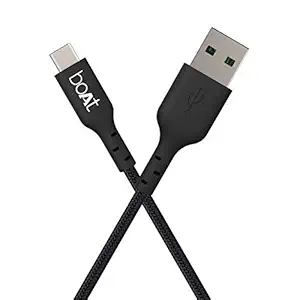
Boat A 350 Type C Cable 1.5m(Jet Black)
Category: Computers&Accessories
Price: 299 (list price: 798)
Rating: 4.4 (28,791 ratings)
About this product: 2 years warranty from the date of purchase, you can activate your warranty by giving a missed call on 9223032222. Alternatively you can claim your warranty at or reach out to us at +912249461882/info@i|A 350 offers universal compatibility with smartphones, tablets, PC peripherals, Bluetooth speakers, power banks and all other devices with Type C port|It supports 3A Fast Charging for extraordinary efficiency|The cable supports data transmissions with rapid sync at 480 mbps|It dons premium cotton braided skin that makes it sturdy and invincible against external damage|With 10000+ Bends Lifespan the cable stays stronger and lasts longer|Its flexible design offers the user a tangle-free experience